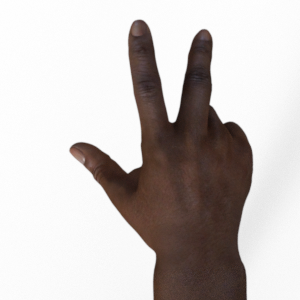
Label: scissors